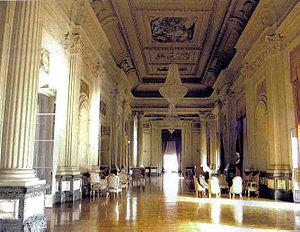
Le palais Piratini est un édifice public situé à Porto Alegre au Brésil. Il abrite le siège du pouvoir exécutif de l'État du Rio Grande do Sul.